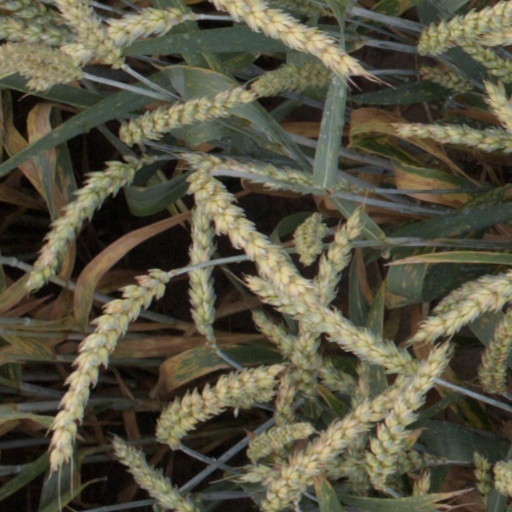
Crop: wheat